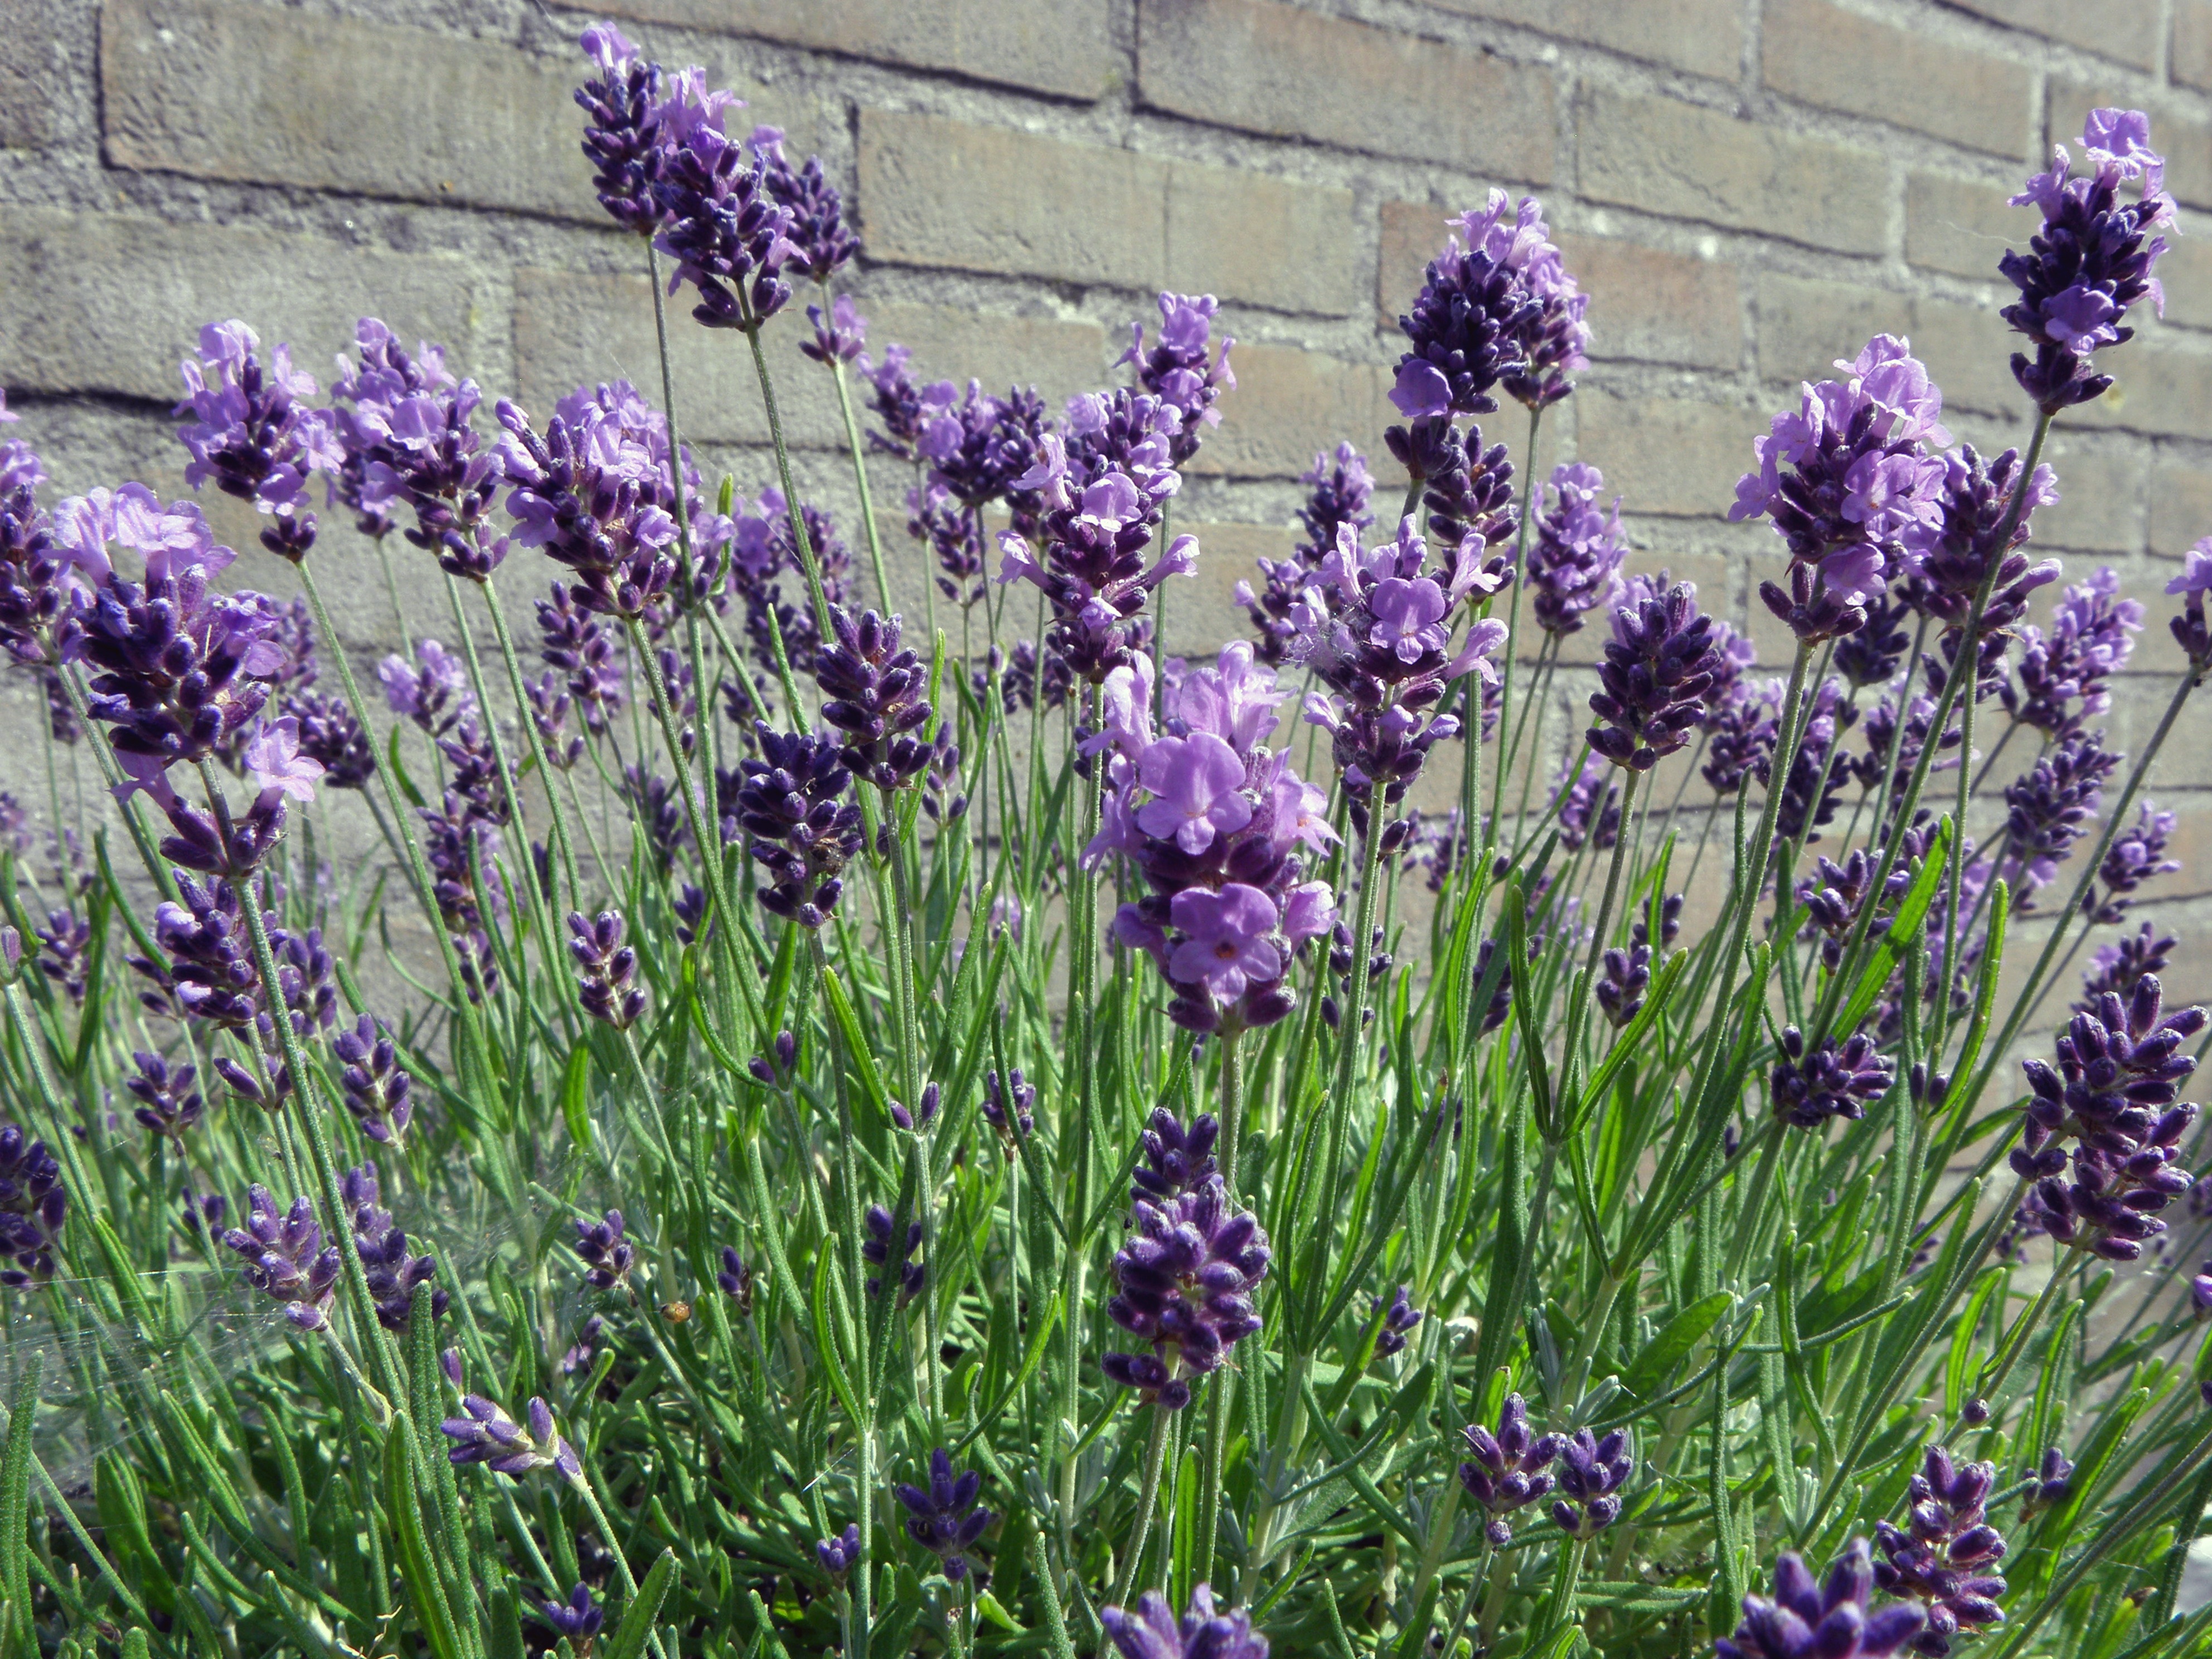
plant, meadow, flower, purple, wall, herb, lavender, wildflower, iris, flowering plant, land plant, english lavender, french lavender